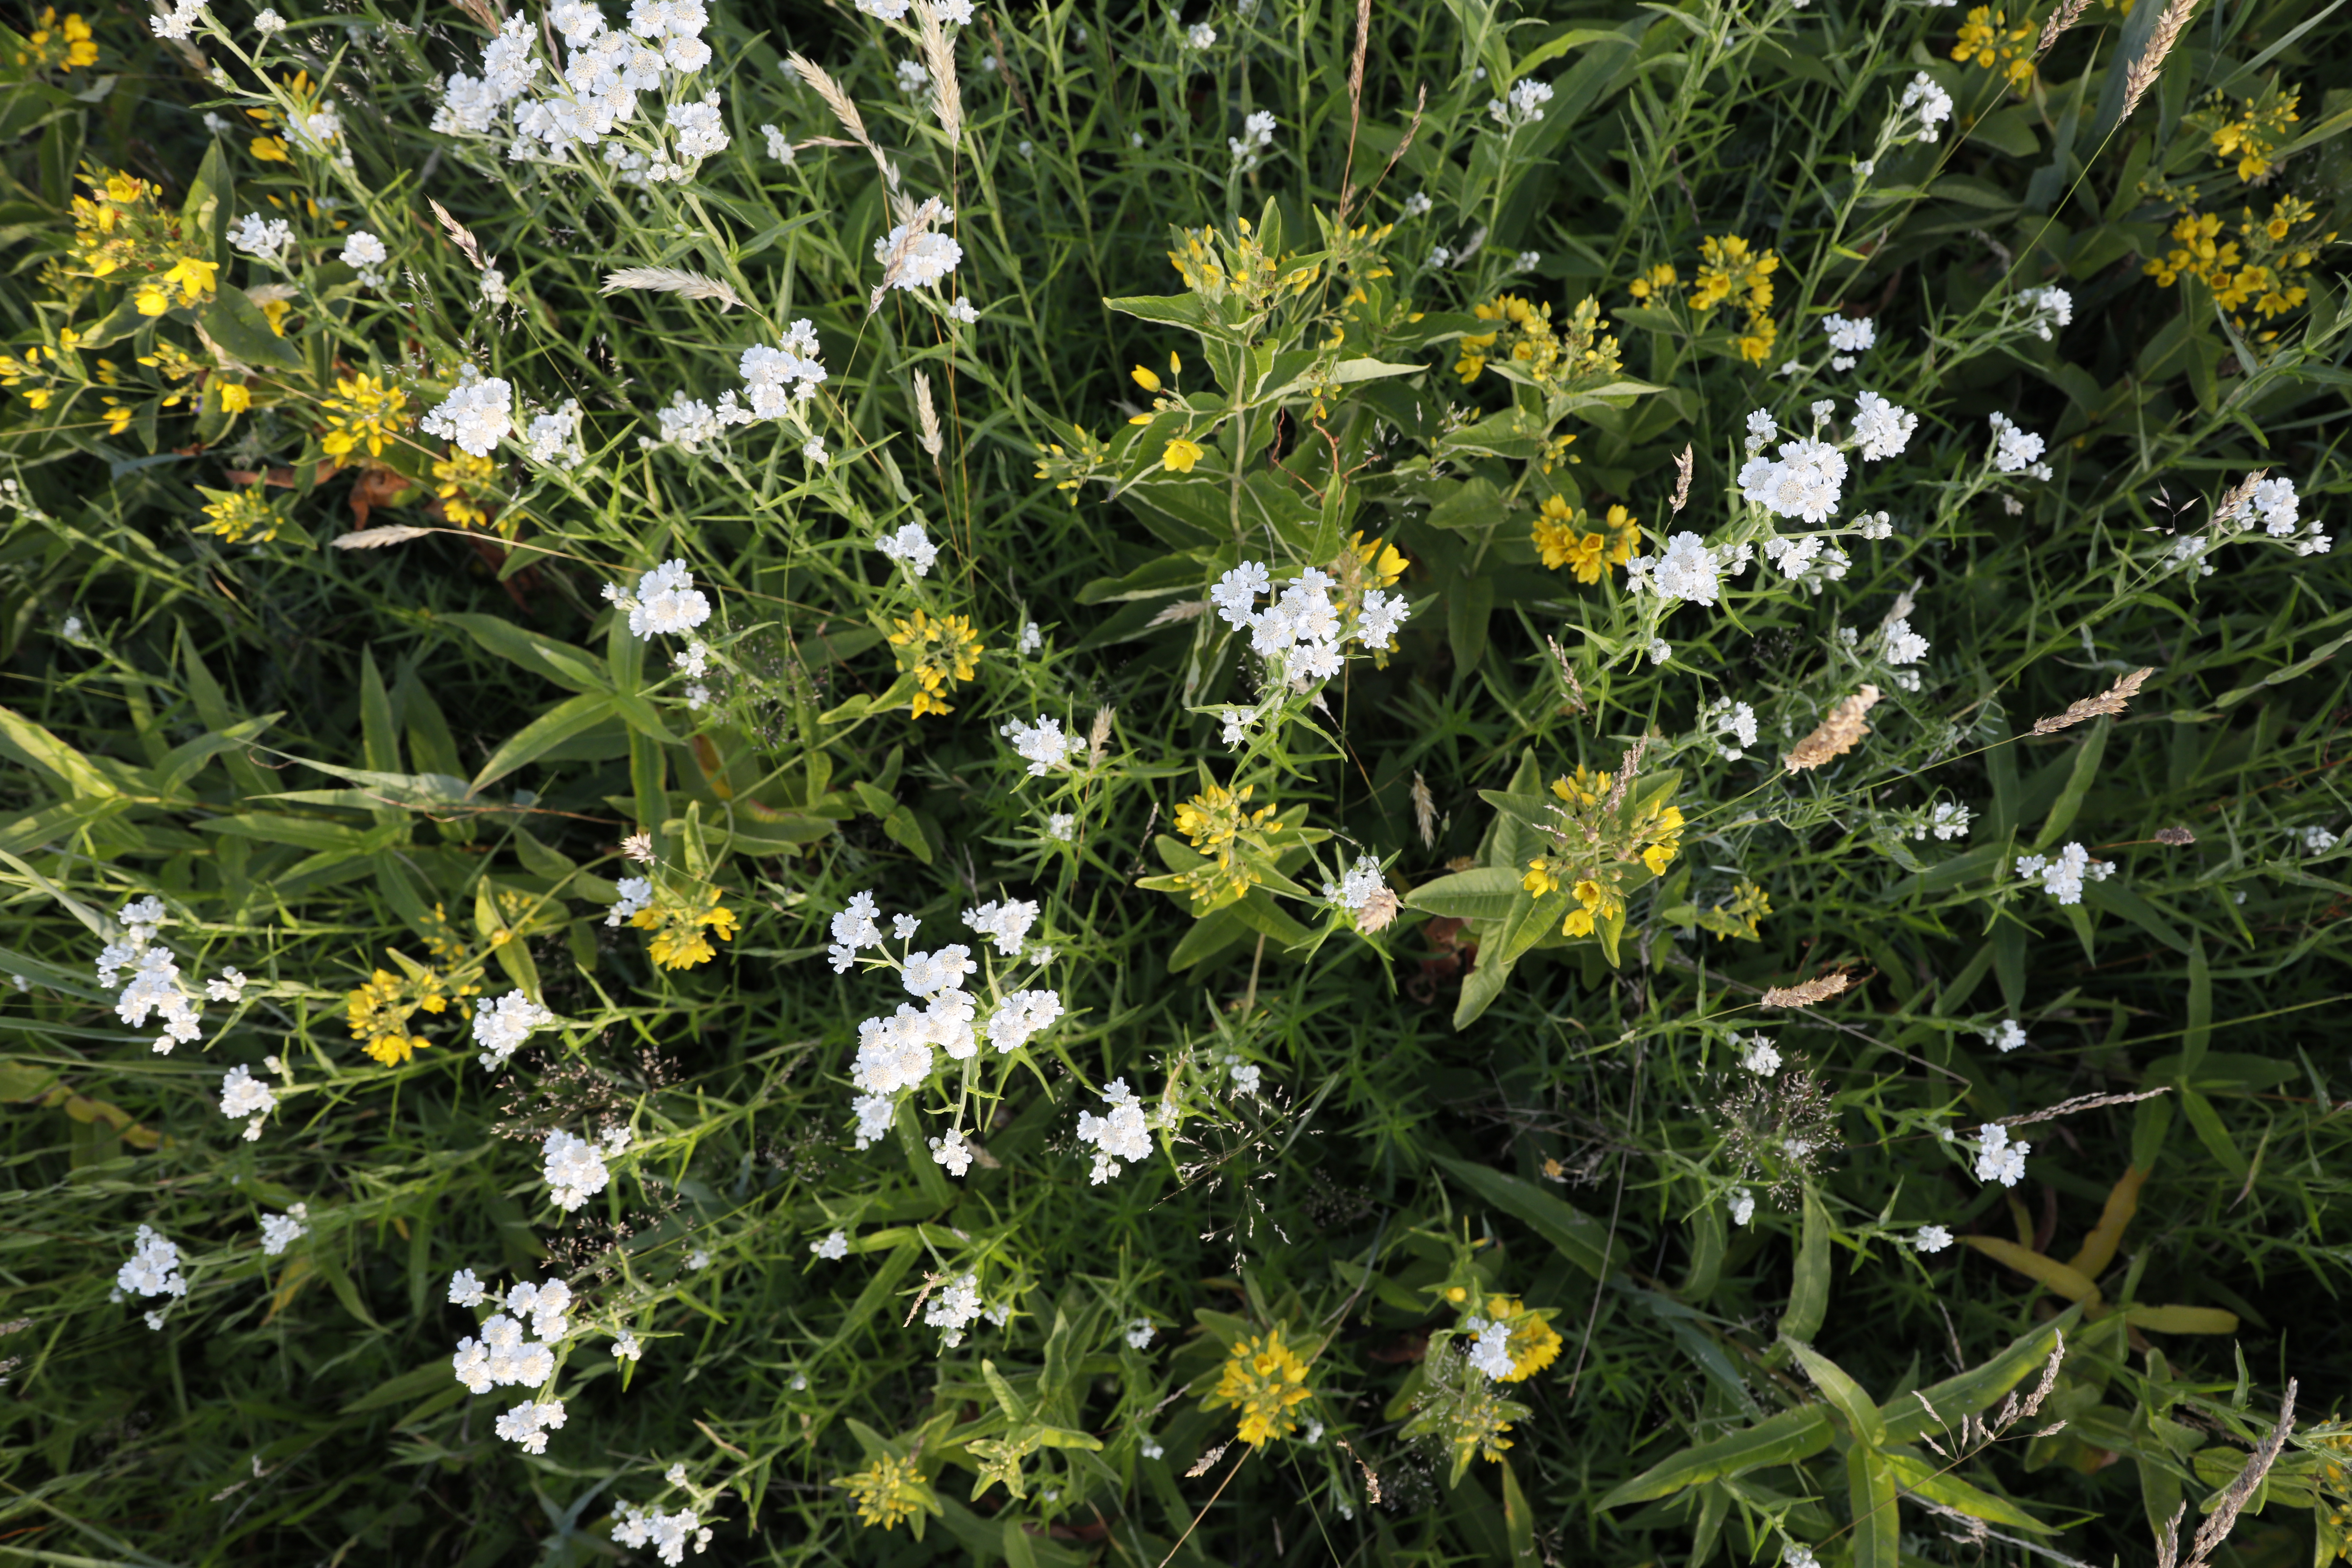
Plant species: Achillea ptarmica, Lysimachia vulgaris